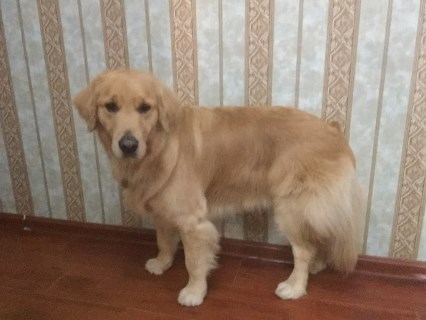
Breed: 5355-n000126-golden_retriever